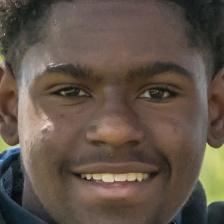
Label: faces